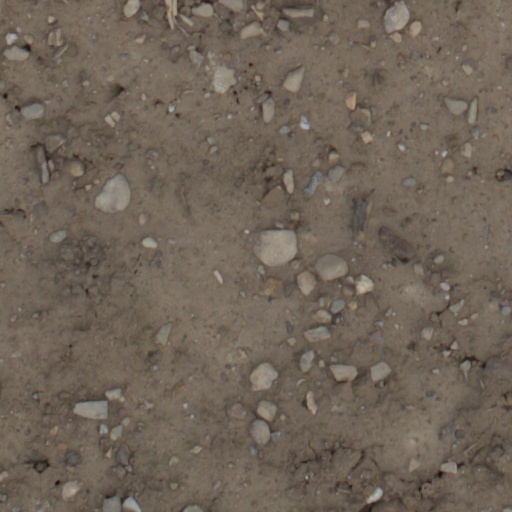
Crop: wheat